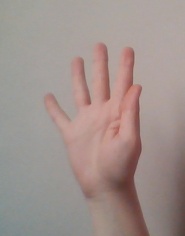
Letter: sheen